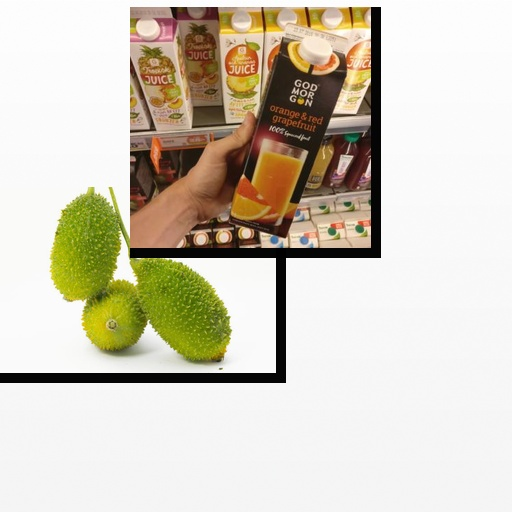
Food items: orange_red_grapefruit_juice, spiny_gourd